St. Jean Baptiste Roman Catholic Church

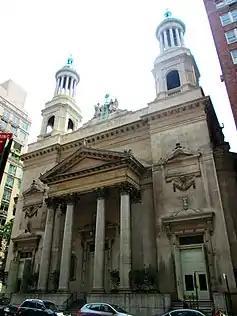
View from the southwest (2014)

It was financed by the sale of land and air rights over a building formerly used as a convent by the sisters of Notre Dame, who subsequently moved into the upper floors of the rectory. A developer built The Siena, a 73-unit, 31-story luxury condominium tower, on the site. It has been praised by a group of architects including Robert A.M. Stern for complementing the architecture of the adjacent rectory by echoing the church's bell towers and offering "rich sculptural form and lively surface patterning ... to a neighborhood burdened by so many uninspired blocklike apartment buildings"